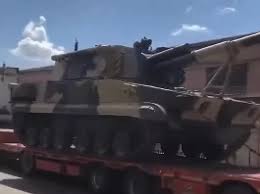
Label: Tornado